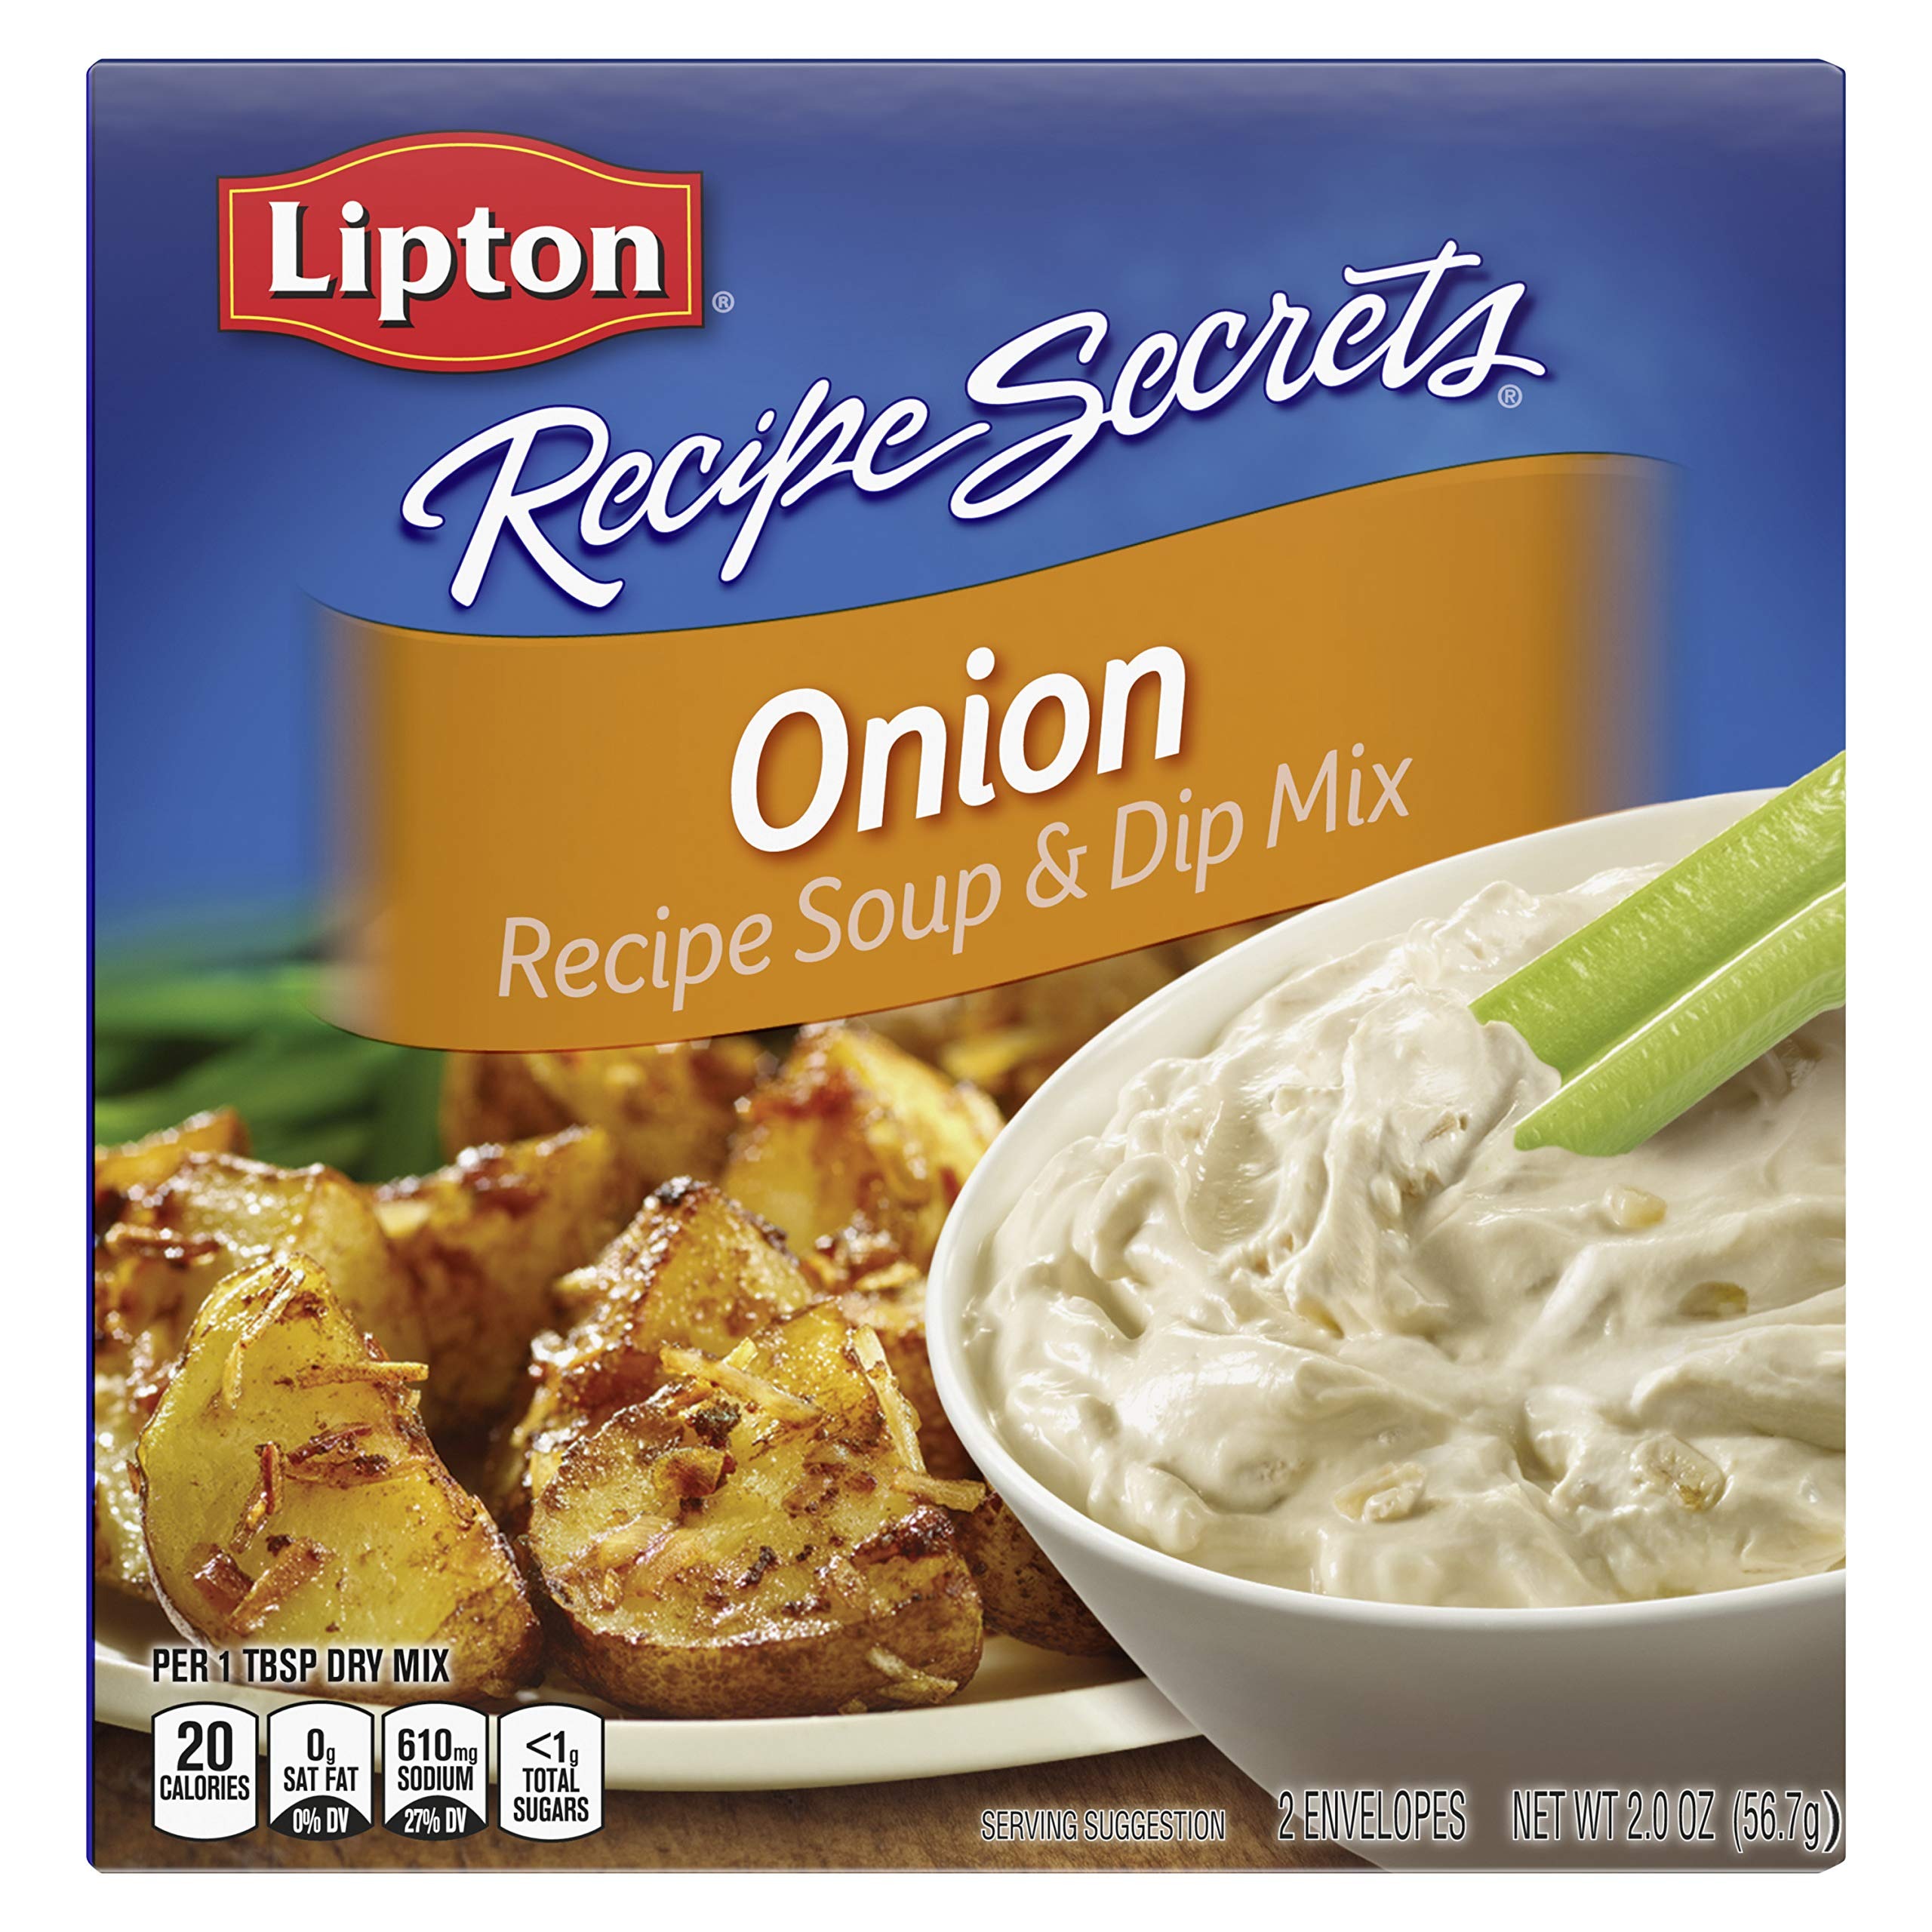
Item Name: SOUP SECRETS Lipton Recipe Soup and Dip Mix for a Delicious Meal Onion Great with Your Favorite Recipes, 2 Oz, Pack of 24
Bullet Point 1: Lipton Recipe Secrets Onion Soup and Dip Mix has a tasty onion broth flavor
Bullet Point 2: This dry onion soup mix has a rich onion flavor that makes it perfect for French onion soup or cream of onion soup
Bullet Point 3: This instant soup mix is a great seasoning mix or savory base for burgers, meatloaf, and many more recipes
Bullet Point 4: Use this dry onion dip mix into your favorite French onion dip or spinach dip
Bullet Point 5: To use this dry instant soup mix as a soup base, mix one envelope with 4 cups of water and bring to a boil, stirring occasionally Simmer on low for 5 minutes
Value: 48.0
Unit: Ounce

Price: 2